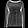
Label: Pullover